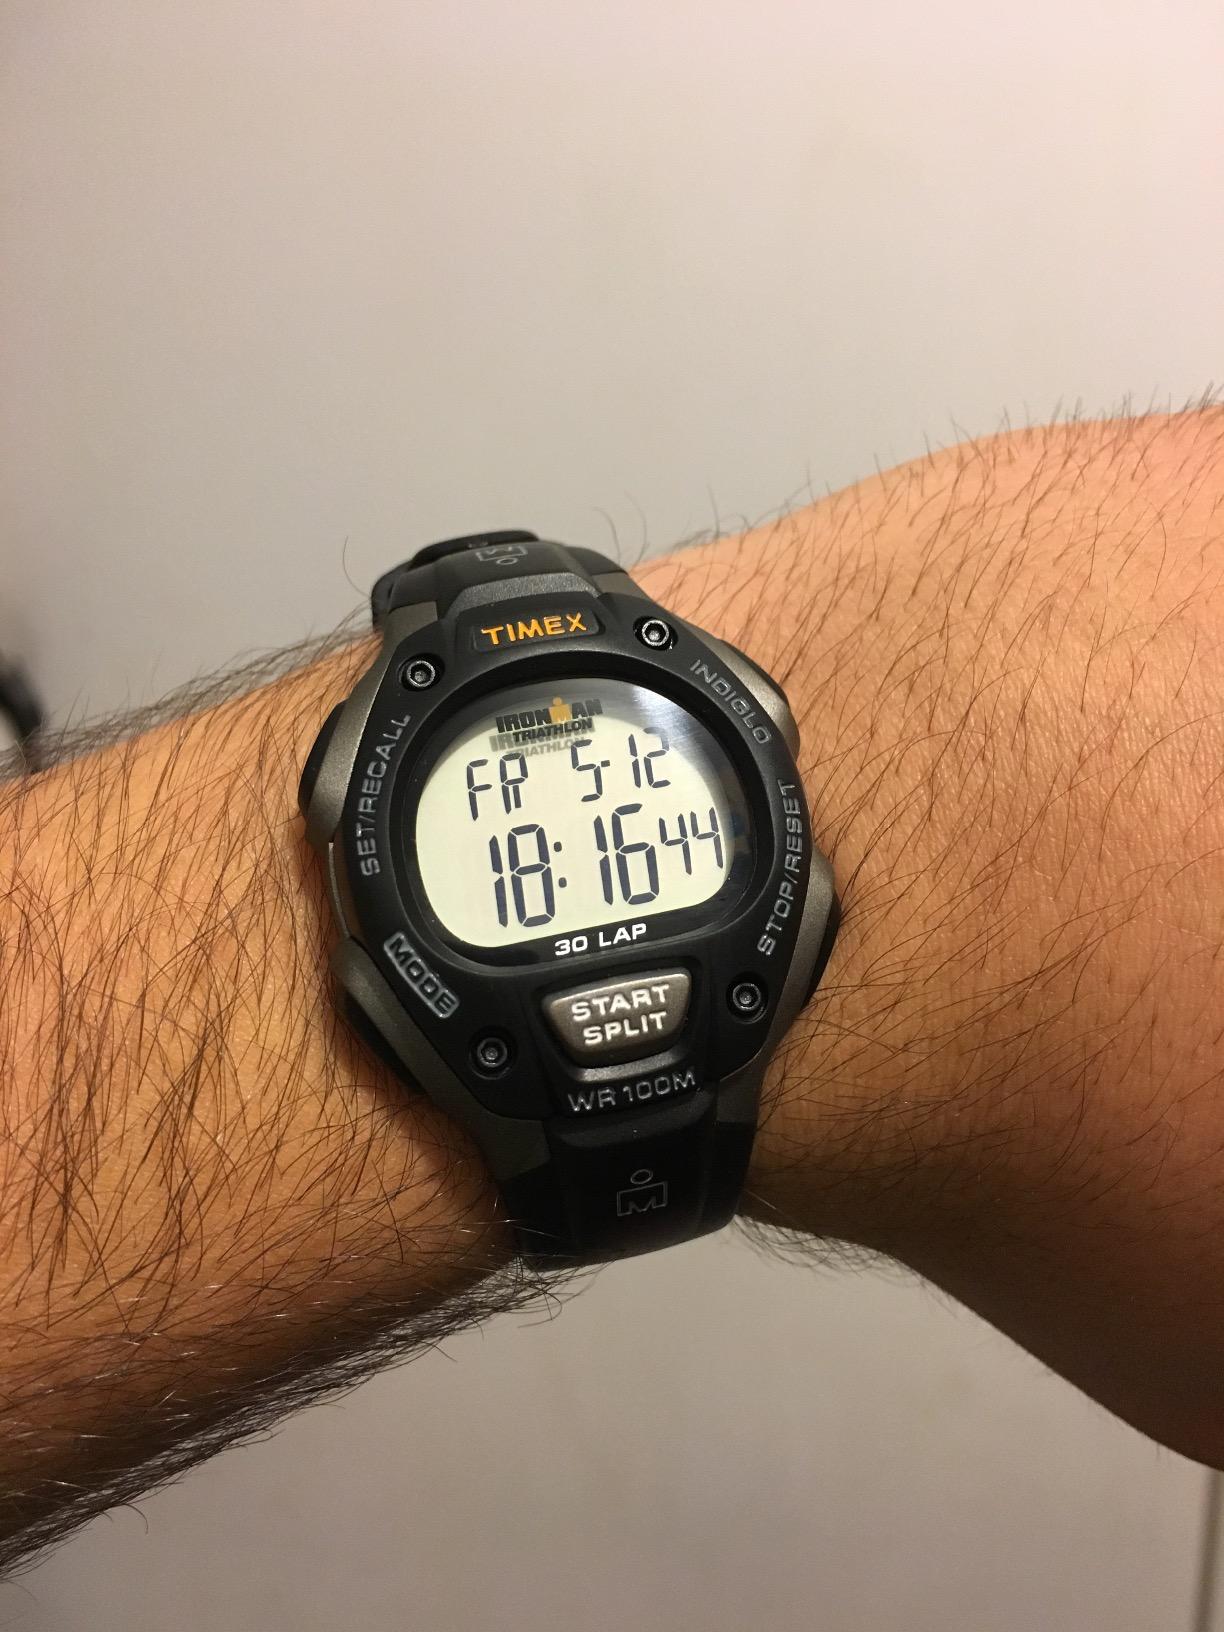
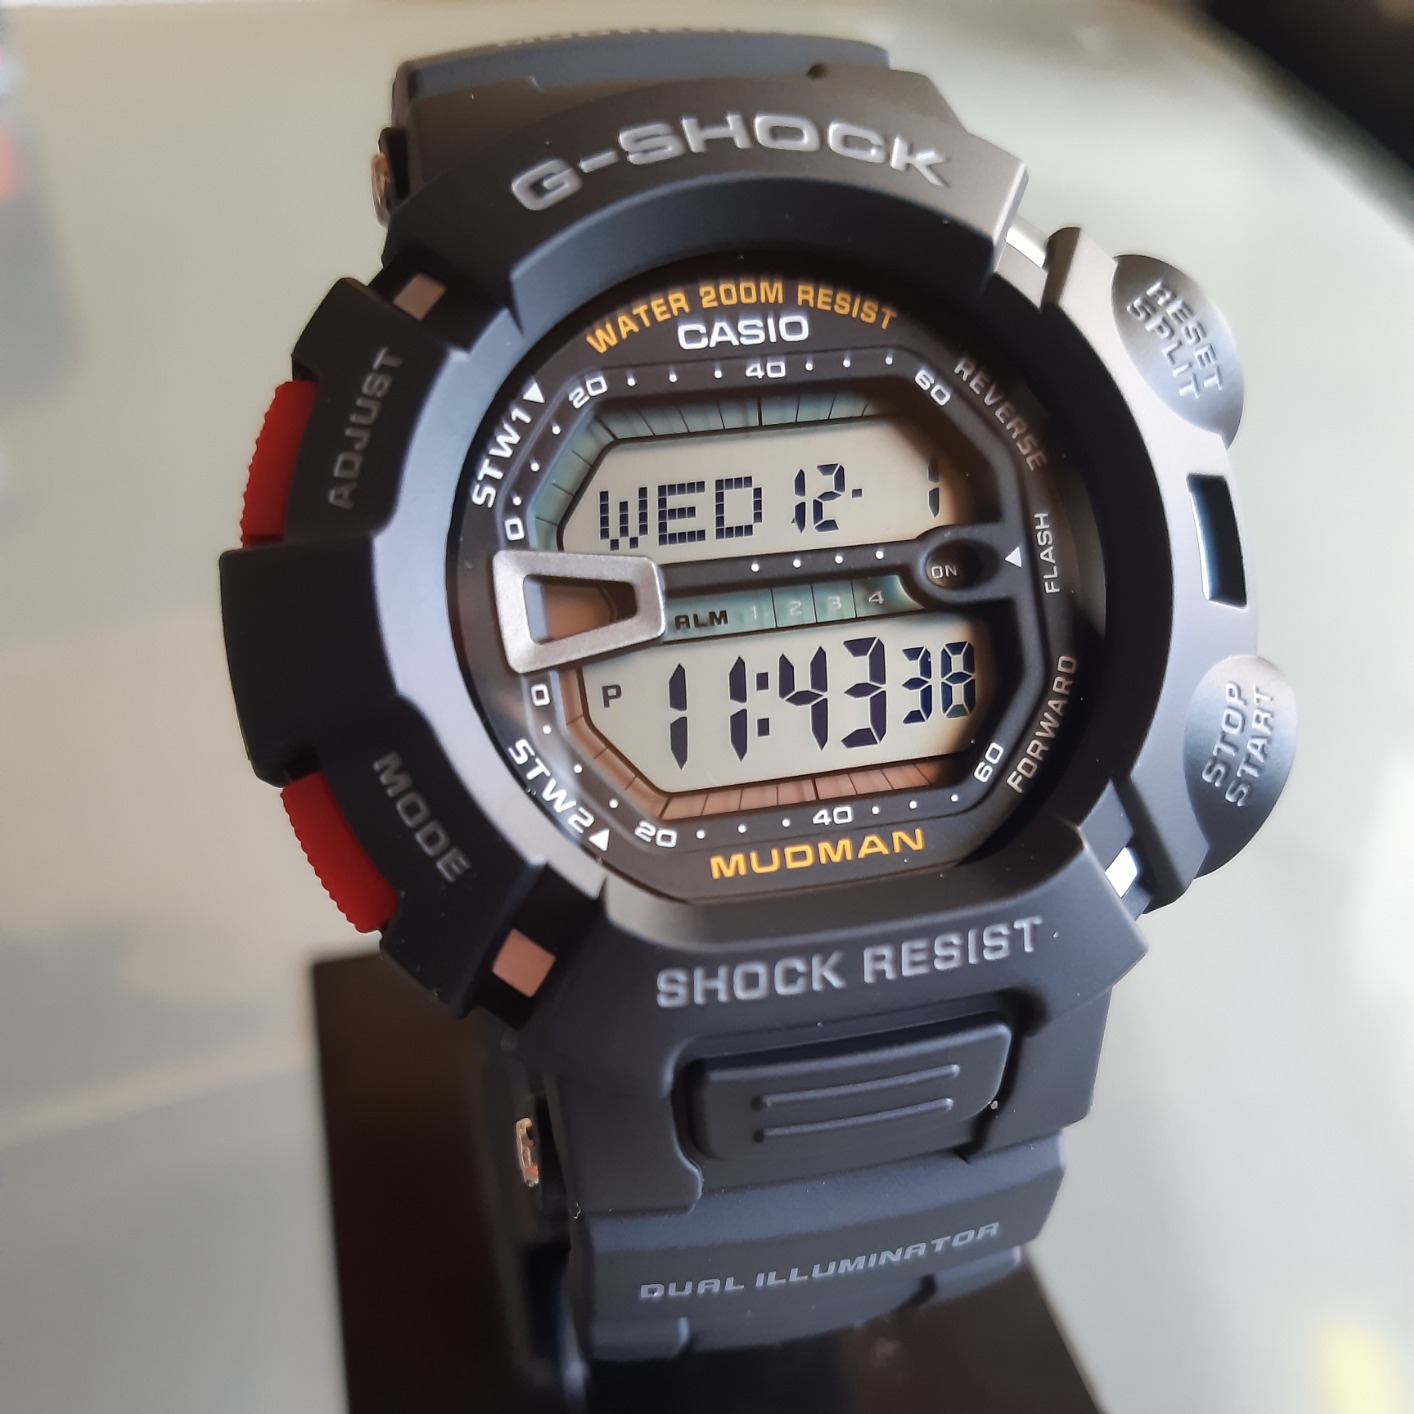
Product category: accessories_watch
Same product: no